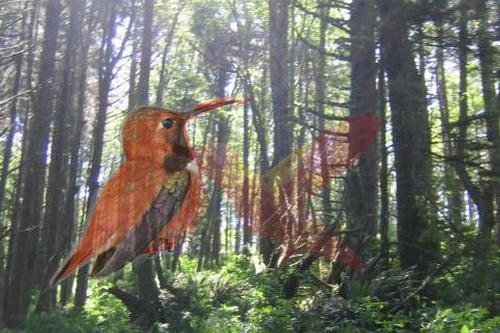
Bird species: Rufous_Hummingbird
Bird type: landbird
Background: land